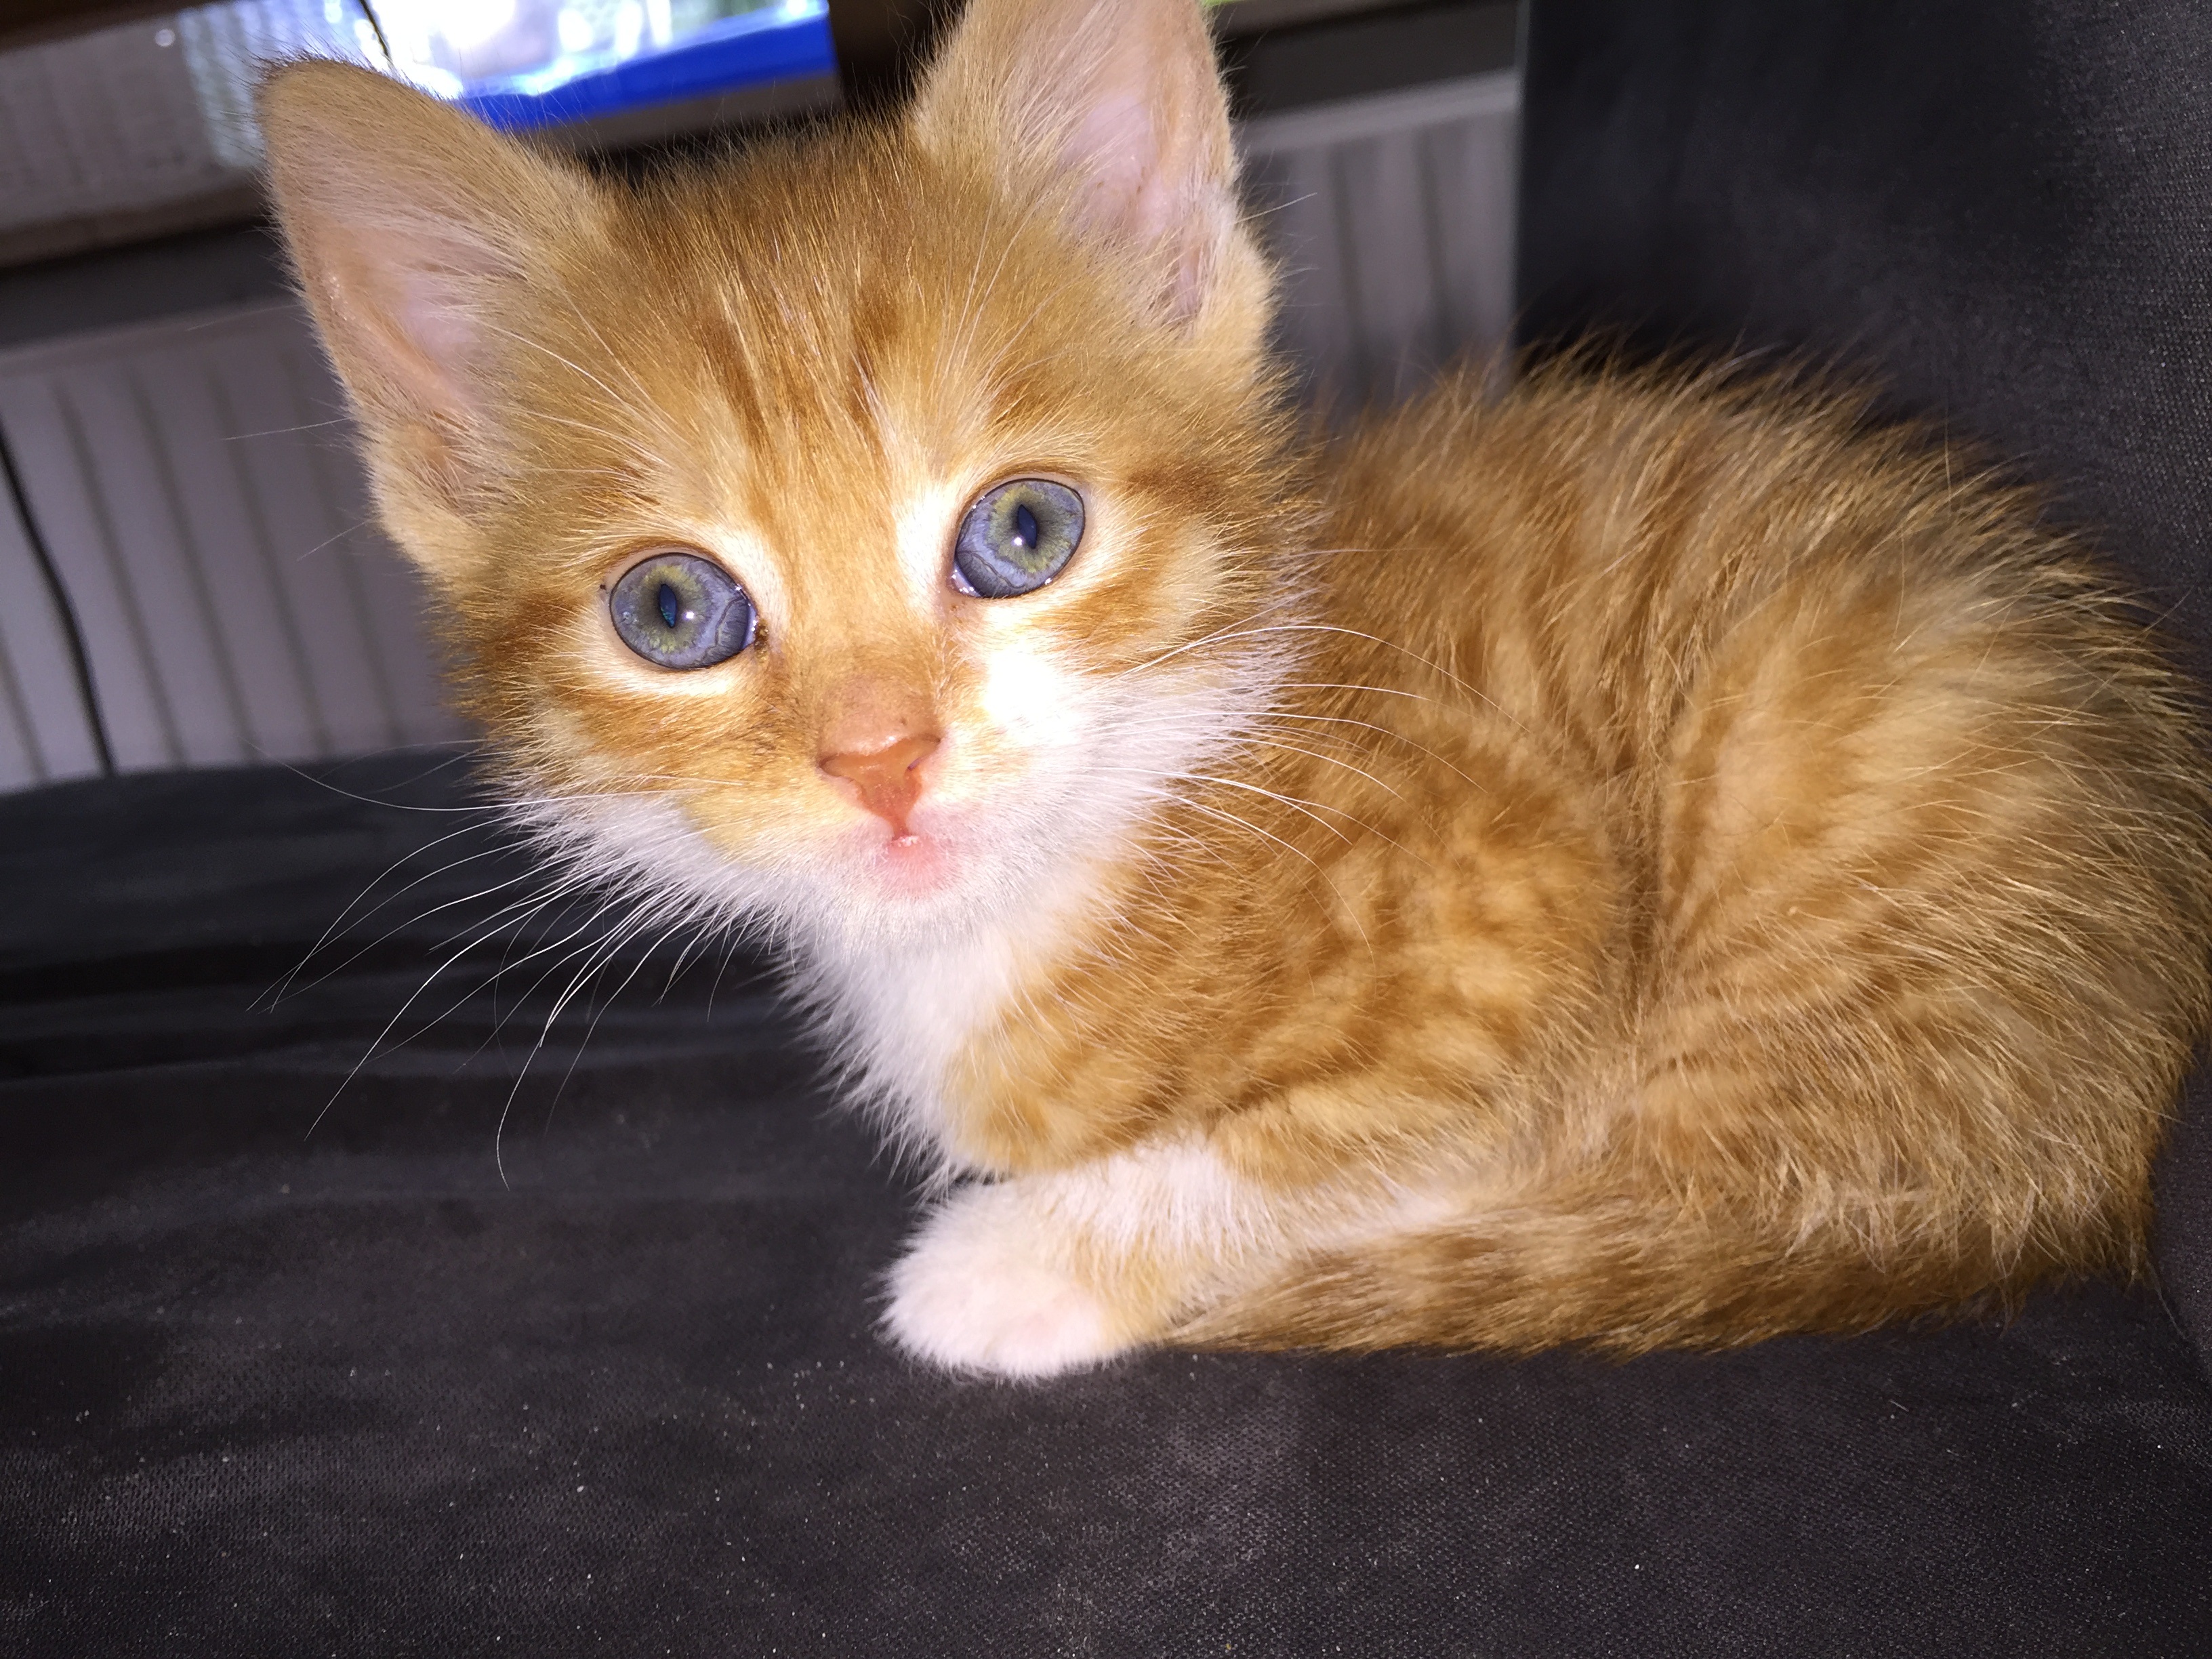
kitten, cat, mammal, cats, nose, whiskers, vertebrate, tabby cat, small to medium sized cats, cat like mammal, carnivoran, domestic short haired cat, domestic long haired cat